The Red Poppies on Monte Cassino

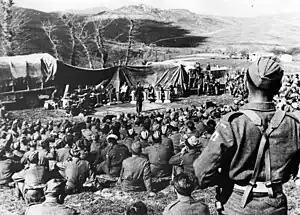
Men of the Third Carpathian Rifle Division hear "The Red Poppies" performed by 's orchestra, May 1944.

Czerwone maki na Monte Cassino (The Red Poppies on Monte Cassino) is one of the best-known Polish military songs of World War II. It was composed in May 1944 in Italy, during the Battle of Monte Cassino, on the eve of the Polish Army's capture of the German stronghold.